Infrared astronomy

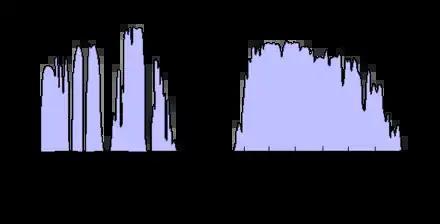
Atmospheric windows in the infrared.

The principal limitation on infrared sensitivity from ground-based telescopes is the Earth's atmosphere. Water vapor absorbs a significant amount of infrared radiation, and the atmosphere itself emits at infrared wavelengths. For this reason, most infrared telescopes are built in very dry places at high altitude, so that they are above most of the water vapor in the atmosphere. Suitable locations on Earth include Mauna Kea Observatory at 4205 meters above sea level, the Paranal Observatory at 2635 meters in Chile and regions of high altitude ice-desert such as Dome C in Antarctic. Even at high altitudes, the transparency of the Earth's atmosphere is limited except in infrared windows, or wavelengths where the Earth's atmosphere is transparent. The main infrared windows are listed below: